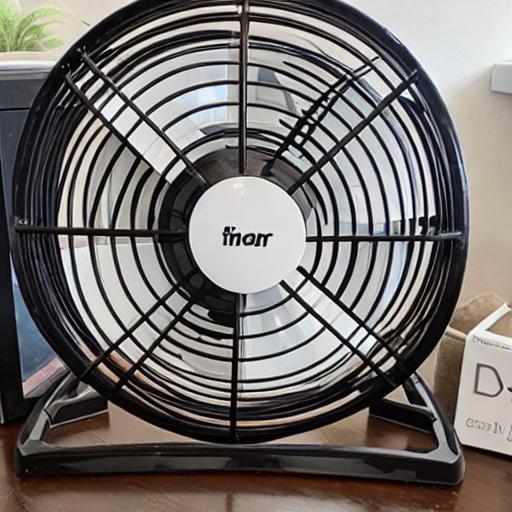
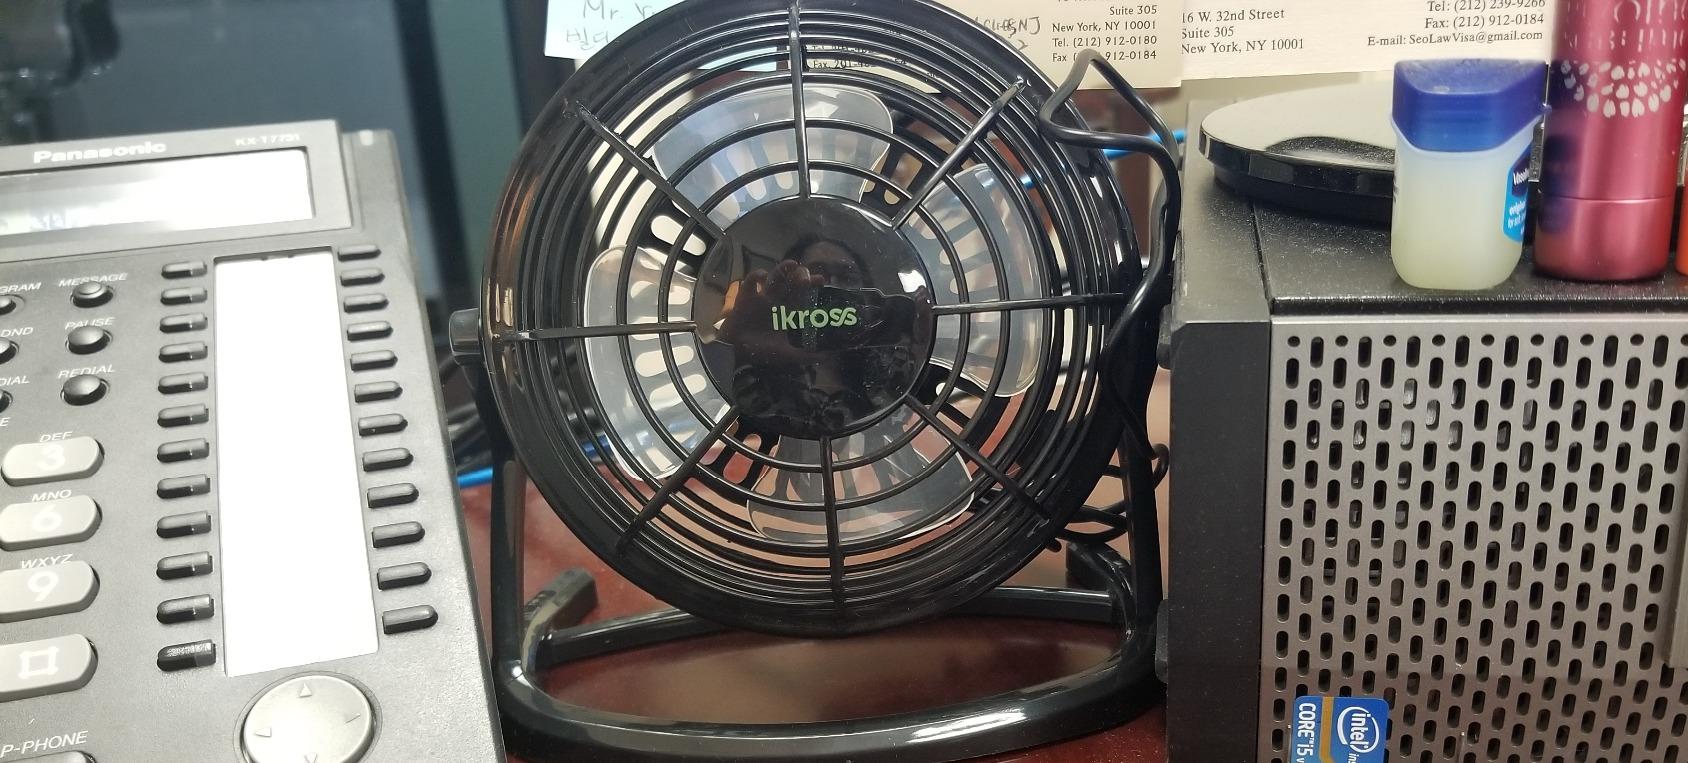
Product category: fan
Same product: no